Bairbre Dowling

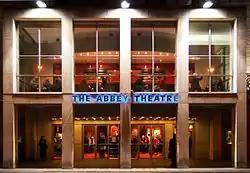
Dowling started her career acting in numerous productions with the Abbey Theatre from 1971-1980.

Dowling formally trained as a dancer, but began acting as a child. She made her screen debut in 1963 as Kathleen Haloran in Academy Award winning filmmaker Francis Ford Coppola's first feature film, "Dementia 13". The film tells the story of Louise Haloran (Luana Anders), a scheming widow who upon murdering her husband John (Peter Read), fears she will be disinherited. Fabricating a story about John's absence, she joins the rest of the Haloran family at their estate in Ireland as they hold a memorial for John's younger sister Kathleen (Dowling). Louise plots to convince Lady Haloran (Eithne Dunne) that she can speak with the deceased child. However, her plans are interrupted by the sudden appearance of the girls' ghost, and an axe-wielding murderer.